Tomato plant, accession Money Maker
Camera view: horizontal (90 deg, fisheye); turntable rotation: 180 degrees
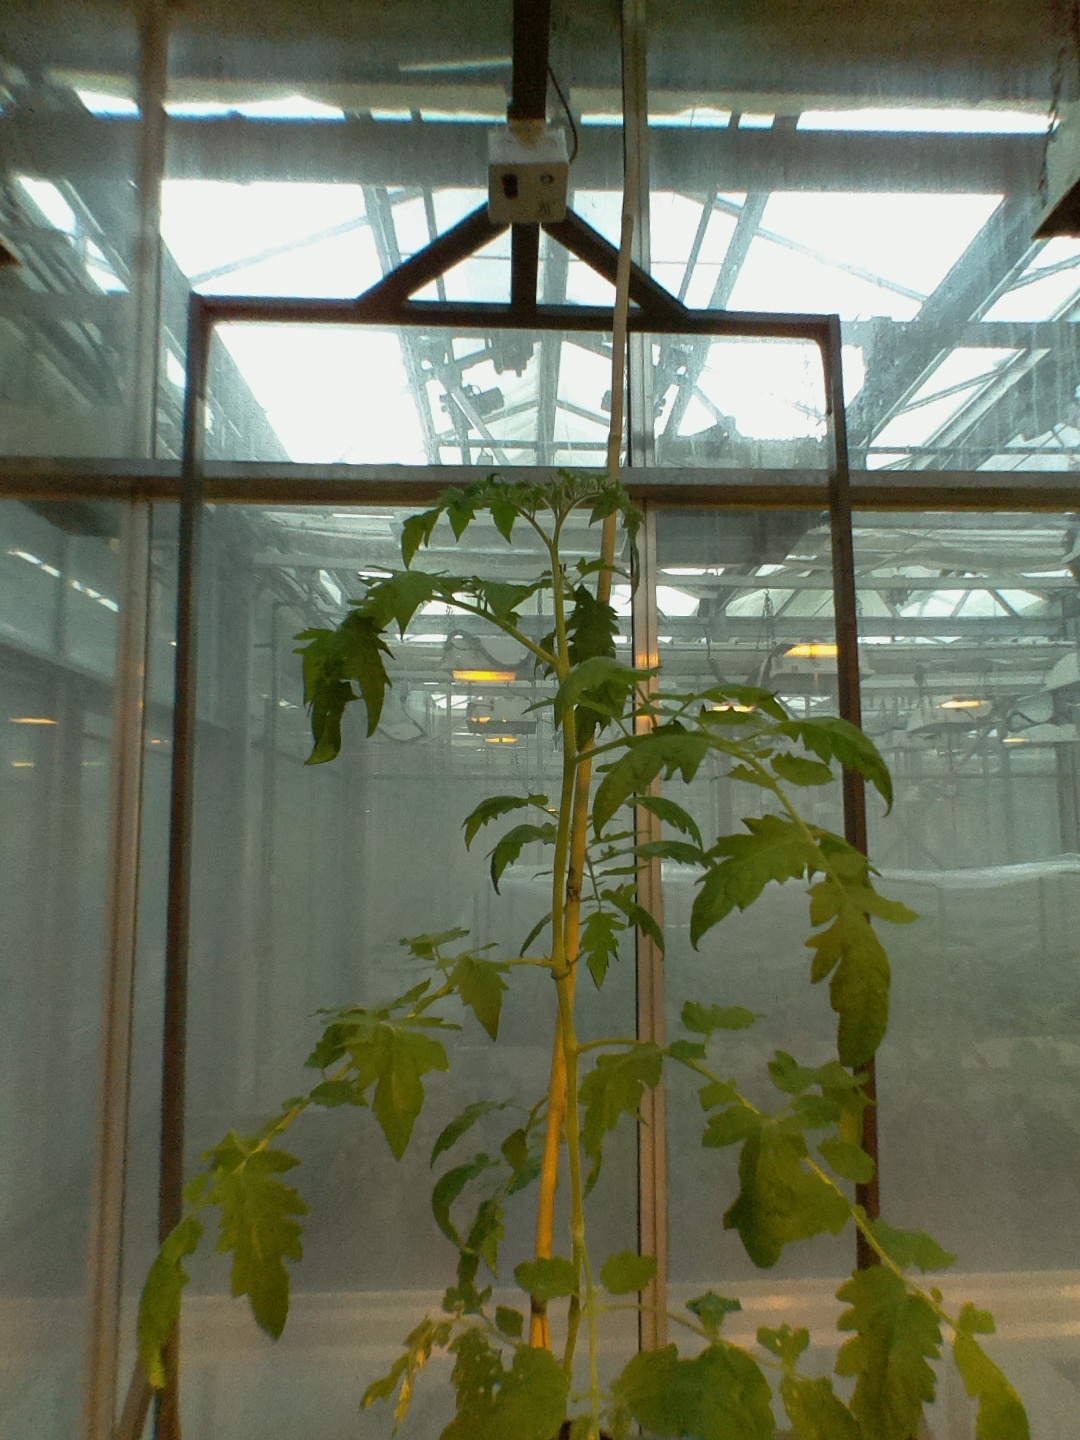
BBCH growth stage 53: 3 inflorescences visible